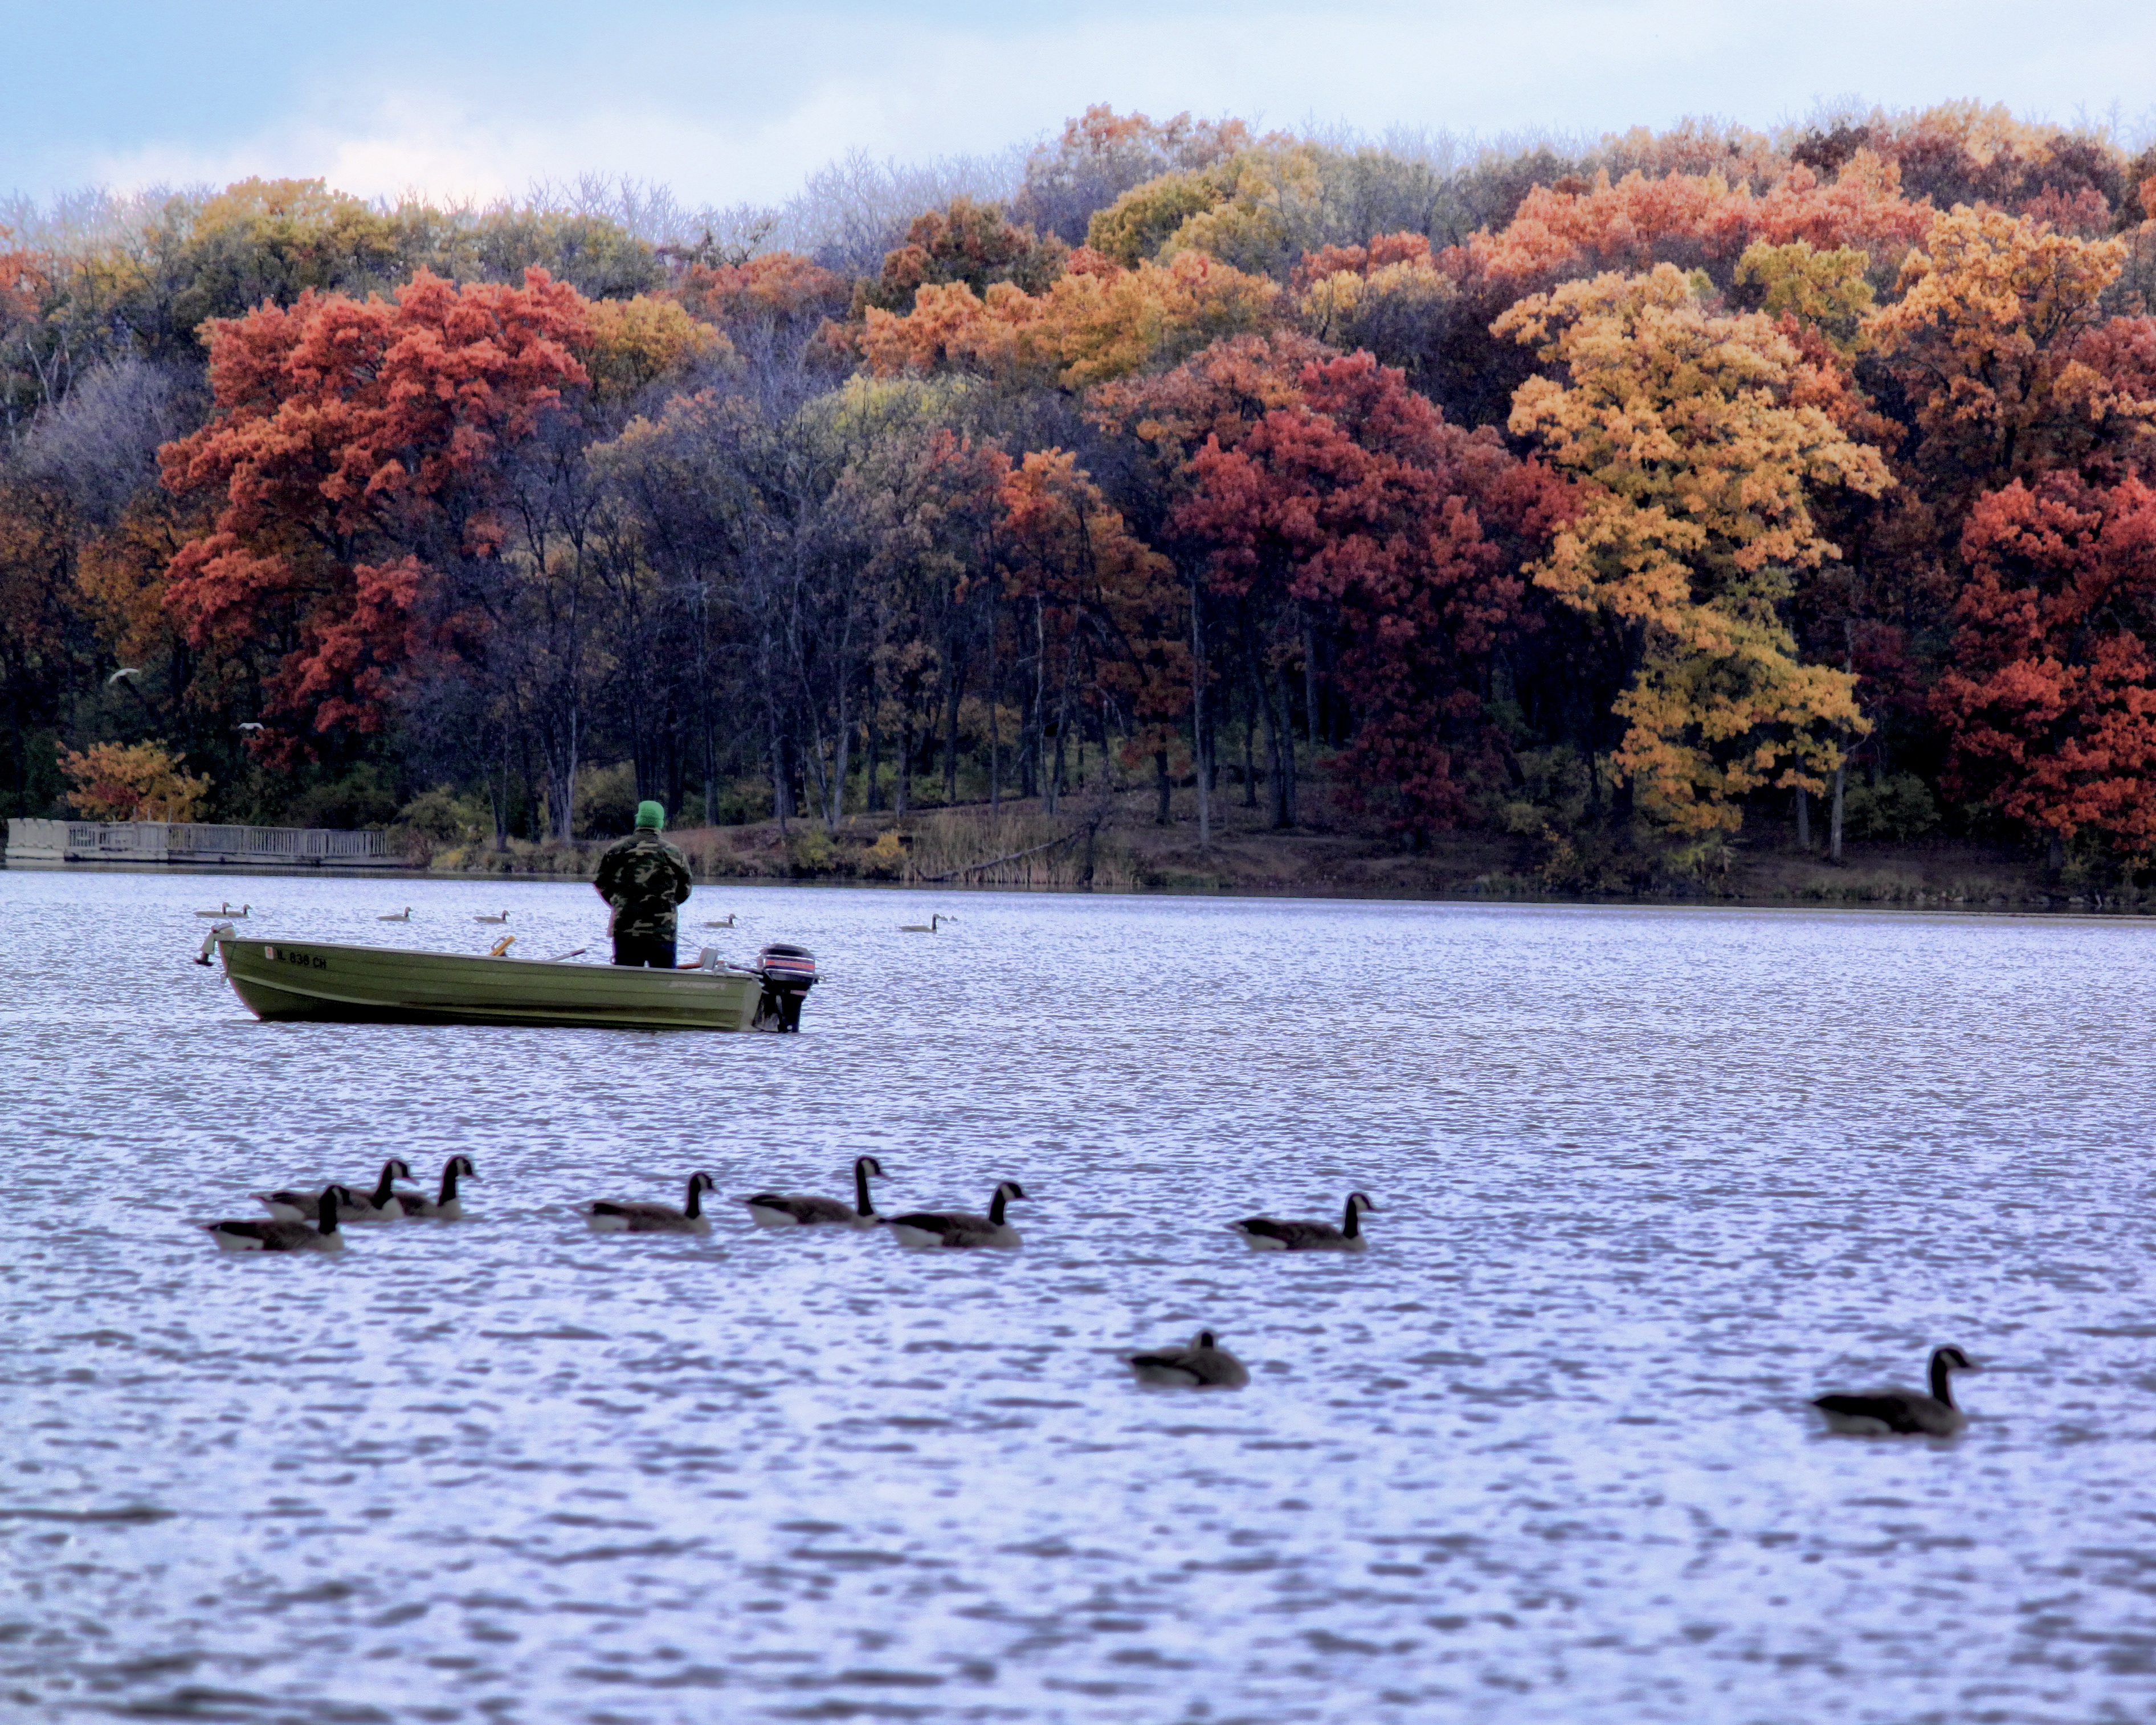
man, landscape, water, nature, outdoor, winter, bird, boat, morning, fall, lake, river, pond, reflection, fishing, fisherman, autumn, fish, season, trees, duck, boating, ducks, waterfowl, loch, water bird, ducks geese and swans